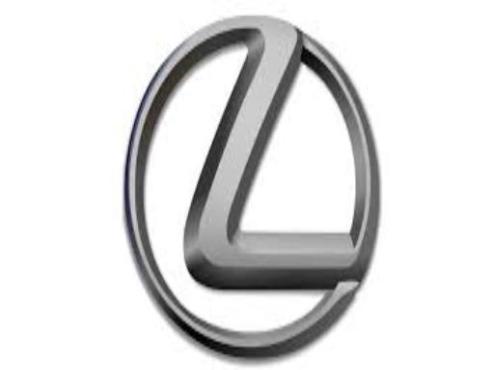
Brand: lexus-2
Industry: Transportation